Romanian Writers' Society

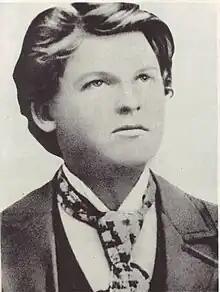
Mihail Sadoveanu in 1898.

Sadoveanu played a significant role in the preparatory work, enlisting the help of his friends from "Viața Românească". The constituent meeting took place as scheduled, in the amphitheater of Gheorghe Lazăr High School, under Anghel's direction. Twenty-five writers attended, while another twenty-five, who were then in other parts of the Romanian Old Kingdom or in Bukovina and Transylvania, gave their proxy votes to attendees or sent letters of affiliation. Newspaper accounts slightly differ, with some reporting a total of 47 participants. Of the twenty 1908 society founders, sixteen were present. The meeting discussed the society's name, elected the committee, and drafted a plan of action. The name of the Romanian Writers' Society (SSR) was chosen and its objectives of defending and aiding writers were defined. Members were divided into categories of active, honorary, and donors. One of the criteria for active membership was holding Romanian citizenship, which presented a problem for many participants from Transylvania, Bukovina, and Macedonia who were foreign nationals. It was decided that older writers and leading critics would be invited to join, with the exception of Iorga, due to his "negative and offensive" attitude; they would be free to choose between active and honorary status. The elected committee consisted of Sadoveanu as president, Anghel as vice president, Gârleanu as secretary and librarian, Artur Stavri, Octavian Goga, Iosif, Chendi, Ion Minulescu, Zaharia Bârsan as members, and Lovinescu and Pavelescu as accountants. To give the society a more permanent character, it decided to organize literary meetings in towns and rural areas, as well as in Transylvania and Bukovina, acquire a headquarters, publish a bulletin, and gain legal recognition.